Jerilderie Shire

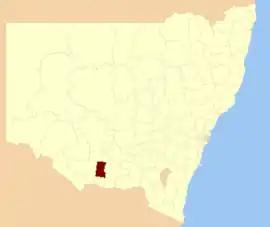
Location of Jerilderie Shire in New South Wales

Jerilderie Shire was a local government area in the Murray region of southern New South Wales, Australia. The Shire was located adjacent to the Newell Highway. The Shire was declared in 1918 after the amalgamation of the former Municipality of Jerilderie (1889 – 1918) and Wunnamurra Shire (1906 – 1918). It was dissolved in 2016 after its amalgamation with Murrumbidgee Shire to create Murrumbidgee Council